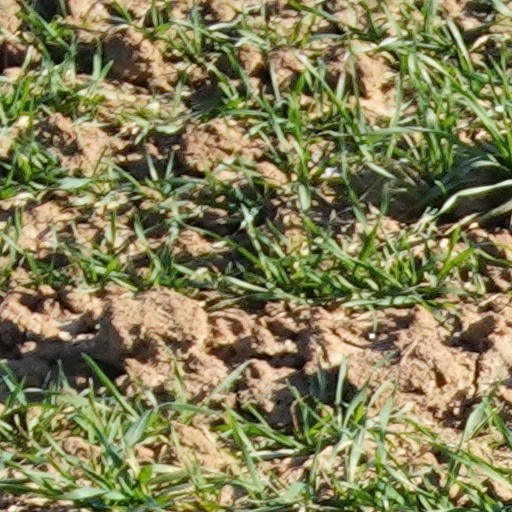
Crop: wheat